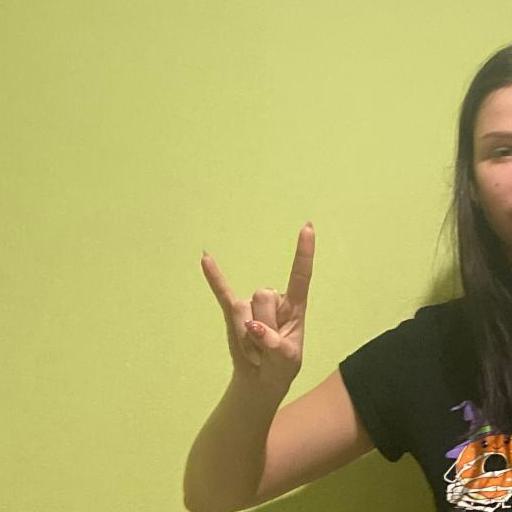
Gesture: rock